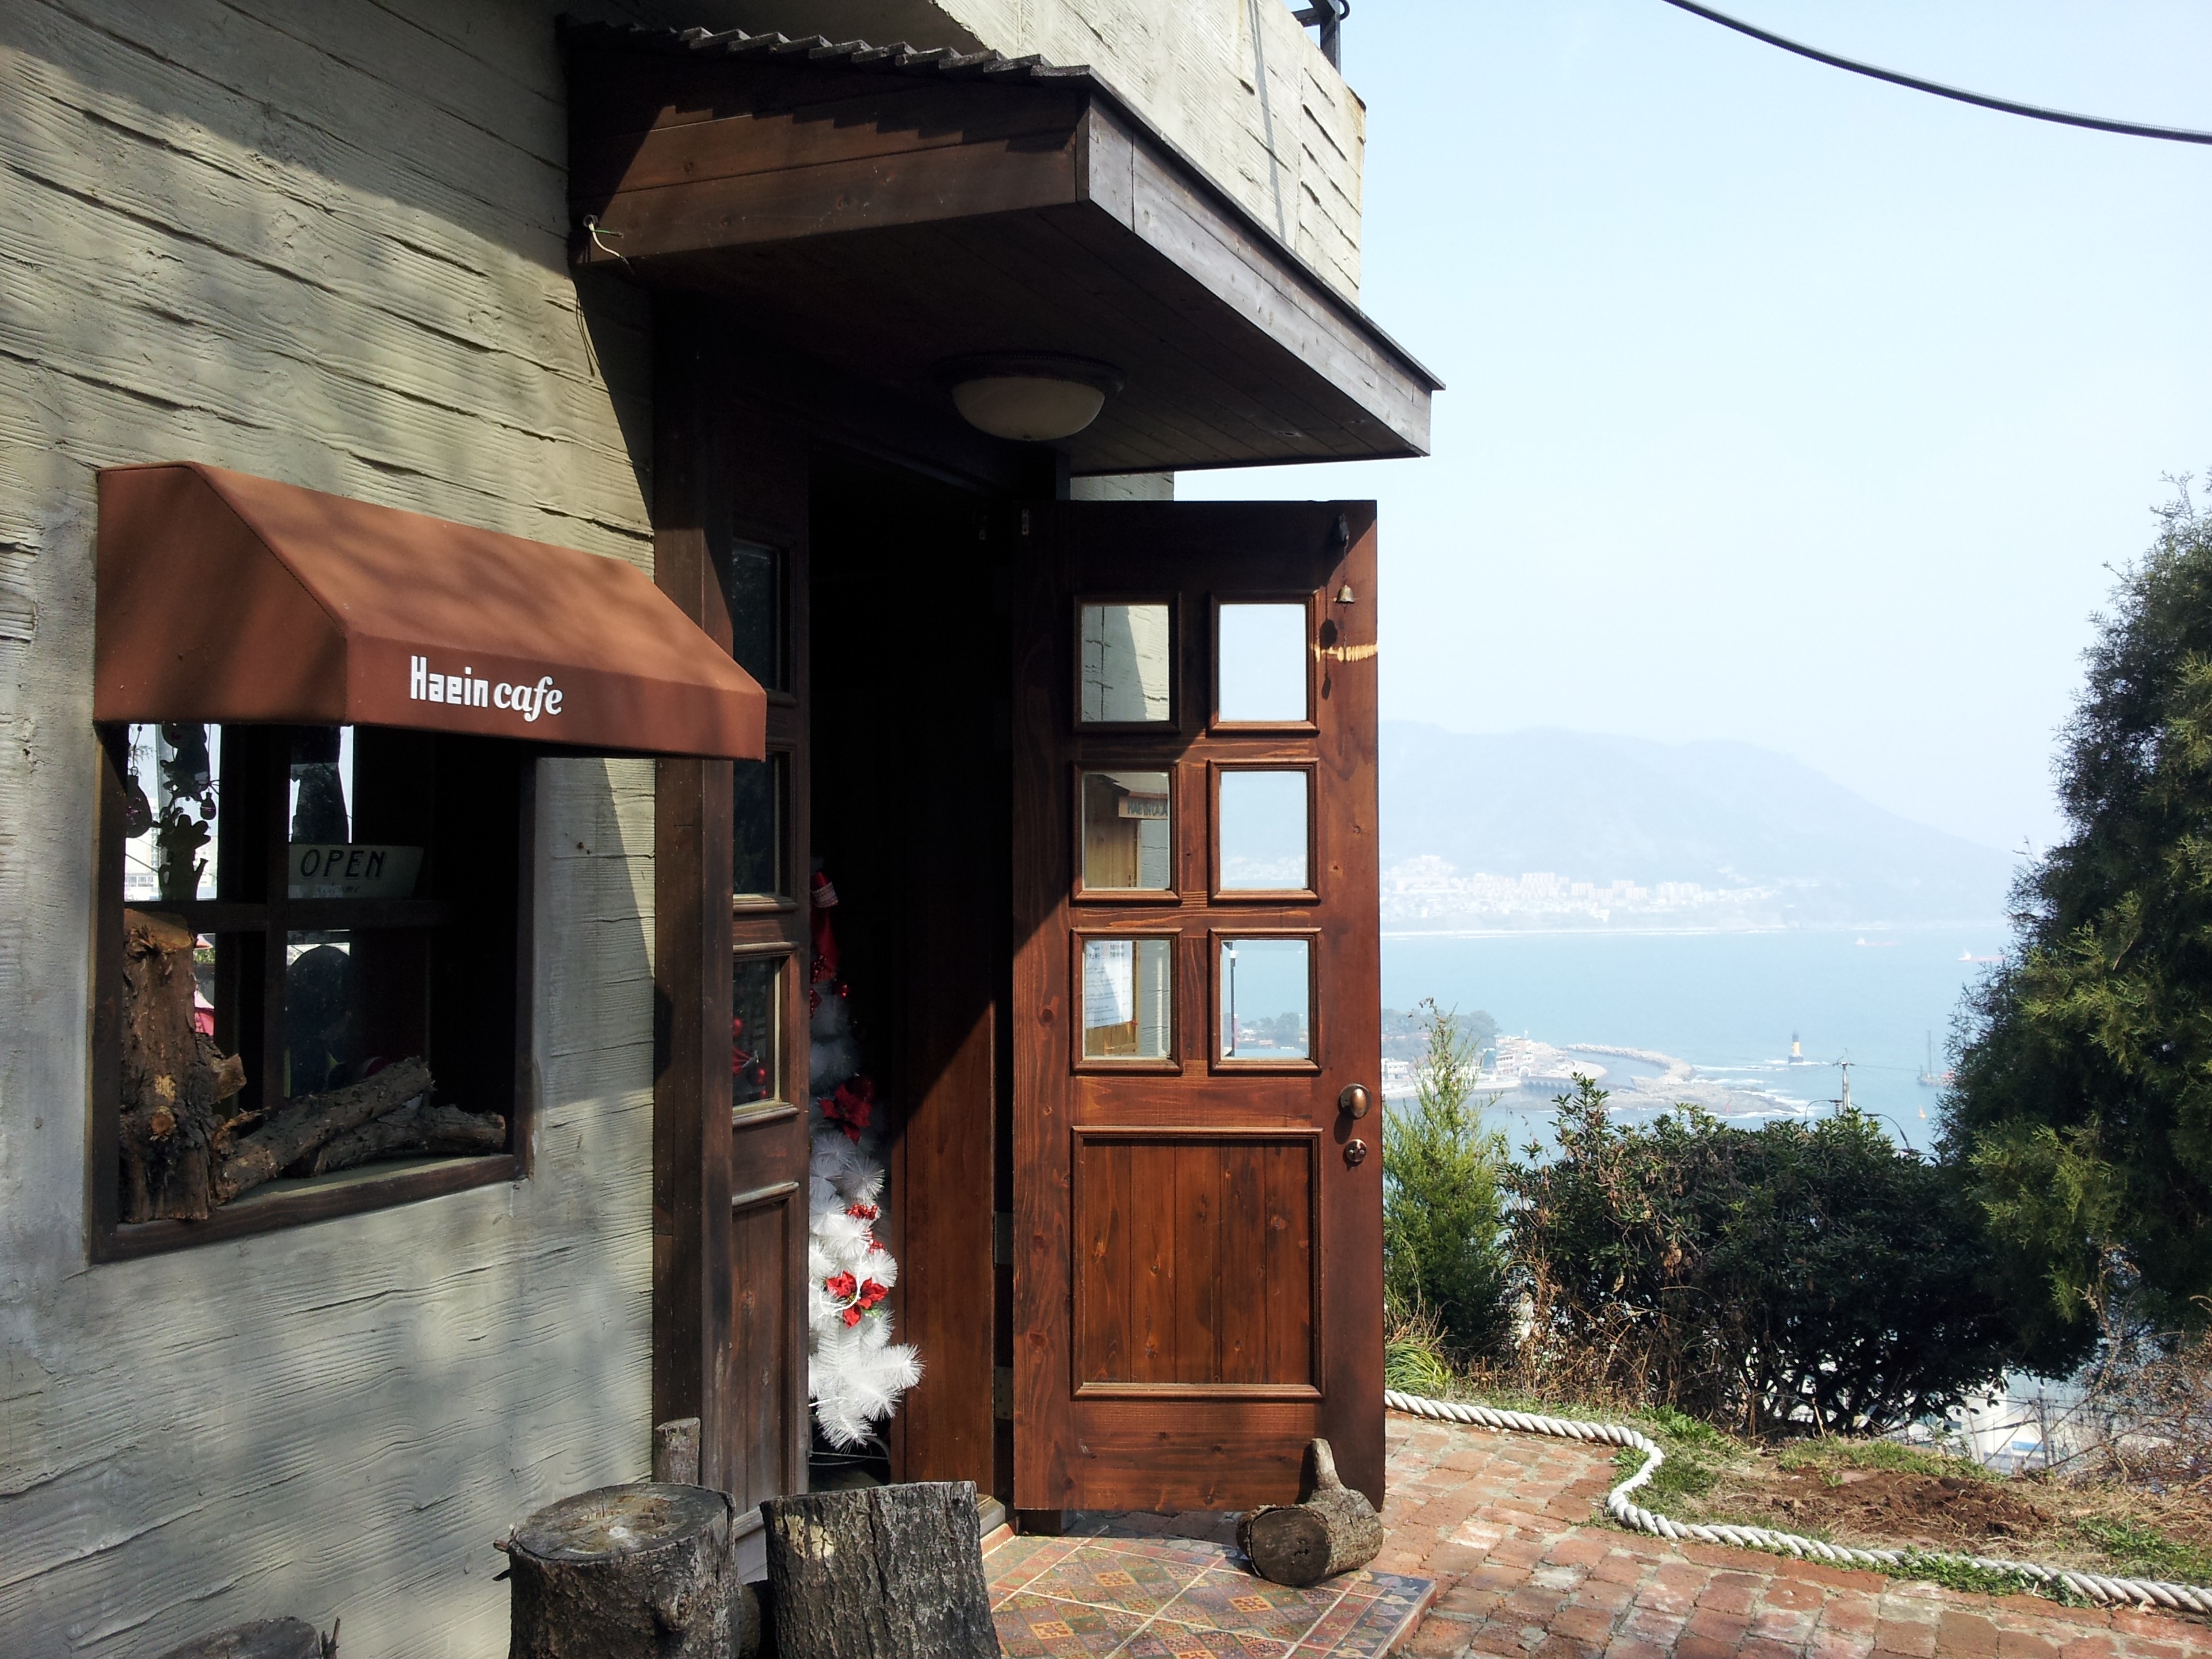
cafe, architecture, house, hill, building, home, cottage, mountain trail